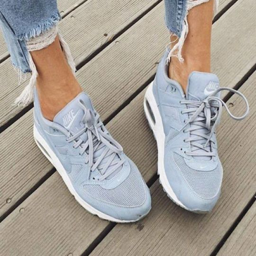
all about style , fashion and beauty